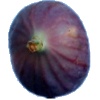
Label: fig